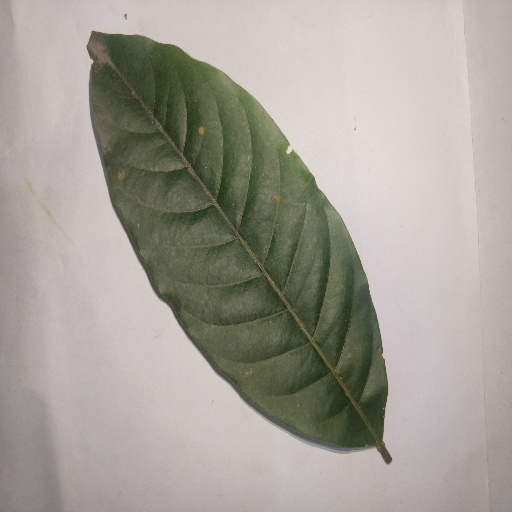
Species: HariTaki
Leaf condition: Healthy Leaf